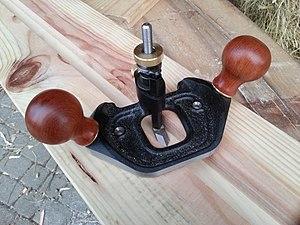
La guimbarde à fond est une sorte de rabot qui sert à aplanir la surface de dépressions par exemple des rainures, entailles ou feuillets. Elle permet d'atteindre des coins inaccessibles aux bouvets par exemple et que seuls les ciseaux à bois peuvent atteindre.